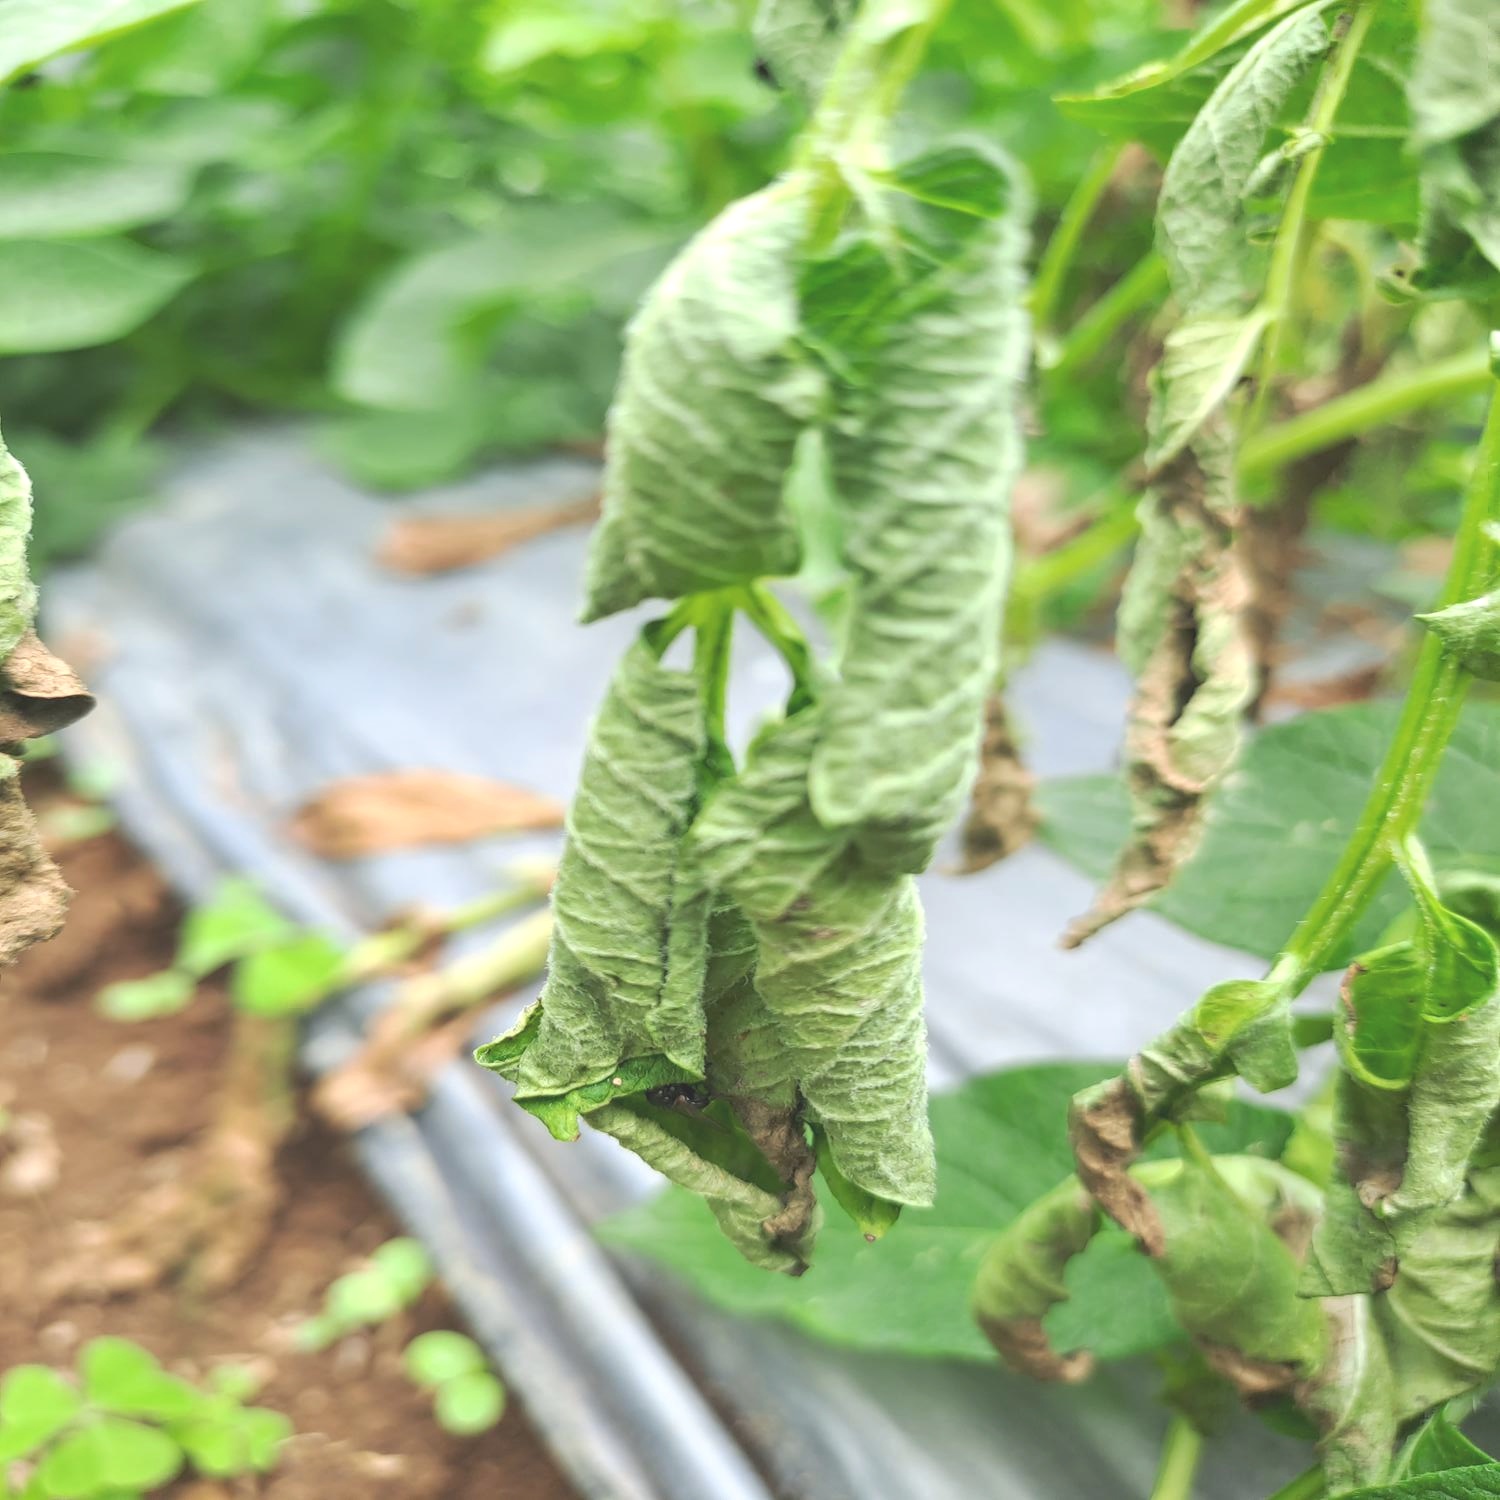
Etiqueta: Pudricion_Parda